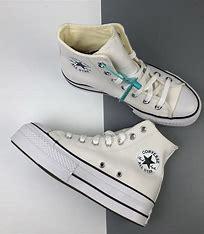
Brand: Converse
Model: Chuck Taylor All Star Platform